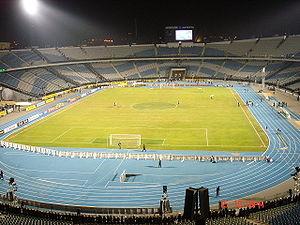
Un stade de football est un stade utilisé principalement pour le football, qui comprend le terrain de jeu et l'ensemble des tribunes et autres installations bordant celui-ci.
L'équipe d'Égypte de football appelée également l'équipe des Pharaons est constituée par une sélection des joueurs égyptiens sous l'égide de la Fédération d'Égypte de football. L'équipe est également celle qui a connu le plus de succès en Afrique avec sept Coupes d'Afrique des nations dont trois d'affilée. L'Égypte fait partie des trois équipes africaines à avoir atteint le top 10 du classement mondial de la FIFA.
La finale de la Coupe d'Afrique des nations 2019 est la 32ᵉ finale de la Coupe d'Afrique des nations. Le match oppose le Sénégal à l'Algérie.
Les matchs Algérie-Égypte est une série de matchs de football, comptant pour les éliminatoires de la Coupe du monde de football 2010 en Afrique du Sud. Cas rare dans le football, cette confrontation s'est déroulé trois fois, contrairement aux autres confrontations qui se déroulent généralement que deux fois parce que les deux équipes ont fini avec le même nombre de points et la même différence de buts dans le groupe C du tour préliminaire.
L'équipe de Libye de football, surnommée les Chevaliers de la Méditerranée, est constituée par une sélection des meilleurs joueurs libyens sous l'égide de la Fédération de Libye de football. Elle dispute principalement ses rencontres dans le stade du 11 Juin à Tripoli et dans celui du 28 mars à Benghazi.
Le stade international du Caire ou Stade Al Qahira Al Dawly est un stade égyptien de football bâti en 1960 au Caire, Égypte.
Le Caire est la capitale et la plus grande ville d'Égypte. Sa population est d'environ dix millions d'habitants. Elle serait également la sixième agglomération du monde en 2015. Bien qu'Al-Qāhira soit le nom officiel, en arabe égyptien, elle est plus souvent appelée Masr ou el-Qahéra. Carrefour du Moyen-Orient et de l'Afrique situé en amont du delta du Nil, sur les rives du fleuve ainsi que sur quelques îles adjacentes, elle se trouve au nord du pays, à 178 km au sud-est d'Alexandrie et 127 km à l'ouest du canal de Suez. Les habitants du Caire sont appelés les Cairotes.
Le Zamalek Sporting Club, plus connu sous le nom de Zamalek, est un club de football football égyptien, fondé 1911 au Caire, en tant que section football du club omnisports du même nom créé en 1911.